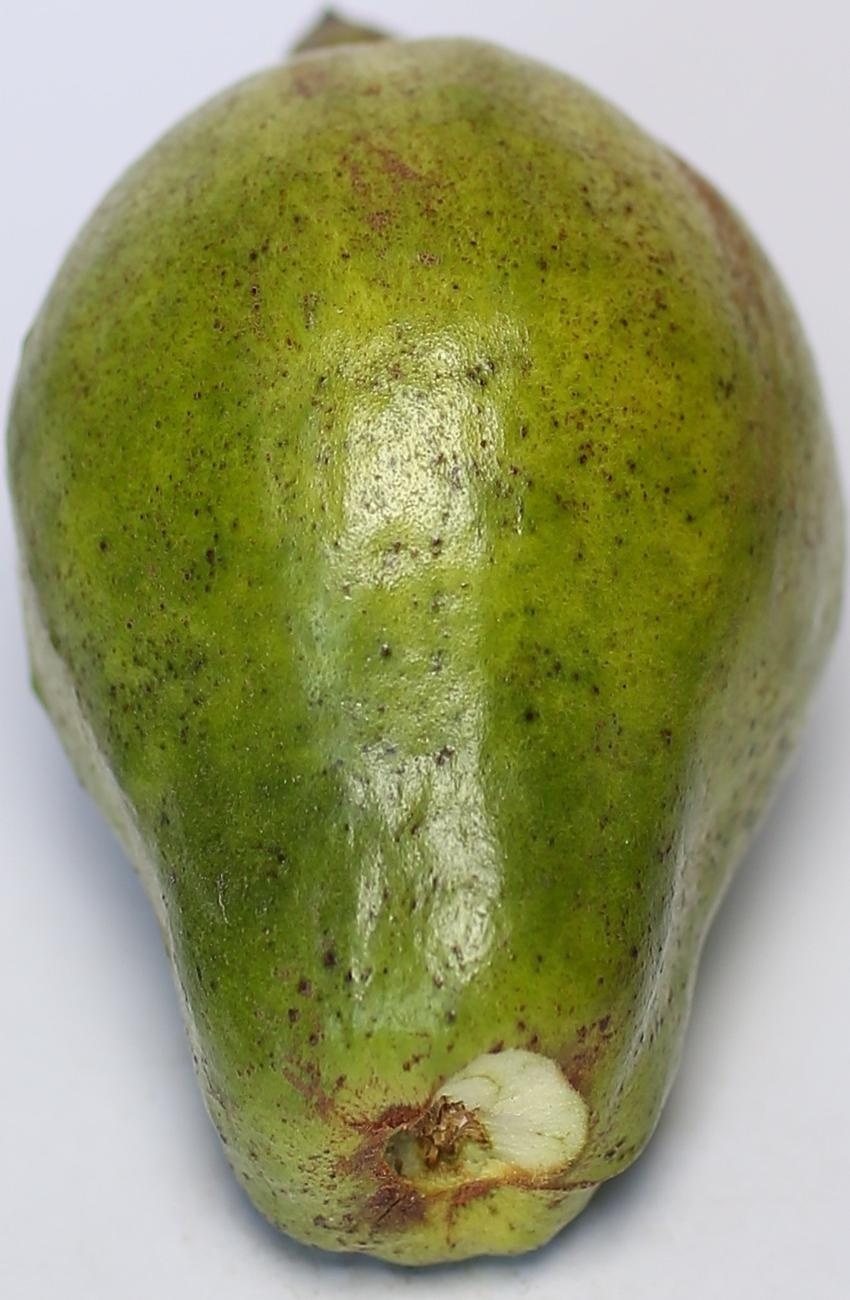
Maturity: green
Variety: local-sindhi